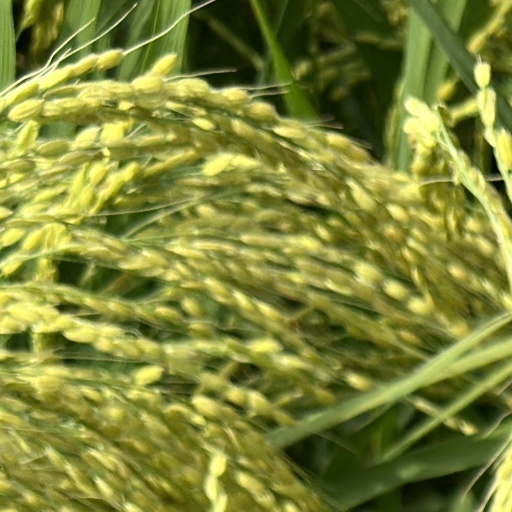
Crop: rice